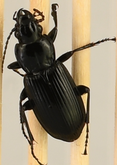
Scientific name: Pterostichus melanarius melanarius
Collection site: Steigerwaldt-Chequamegon NEON (STEI), plot STEI_004